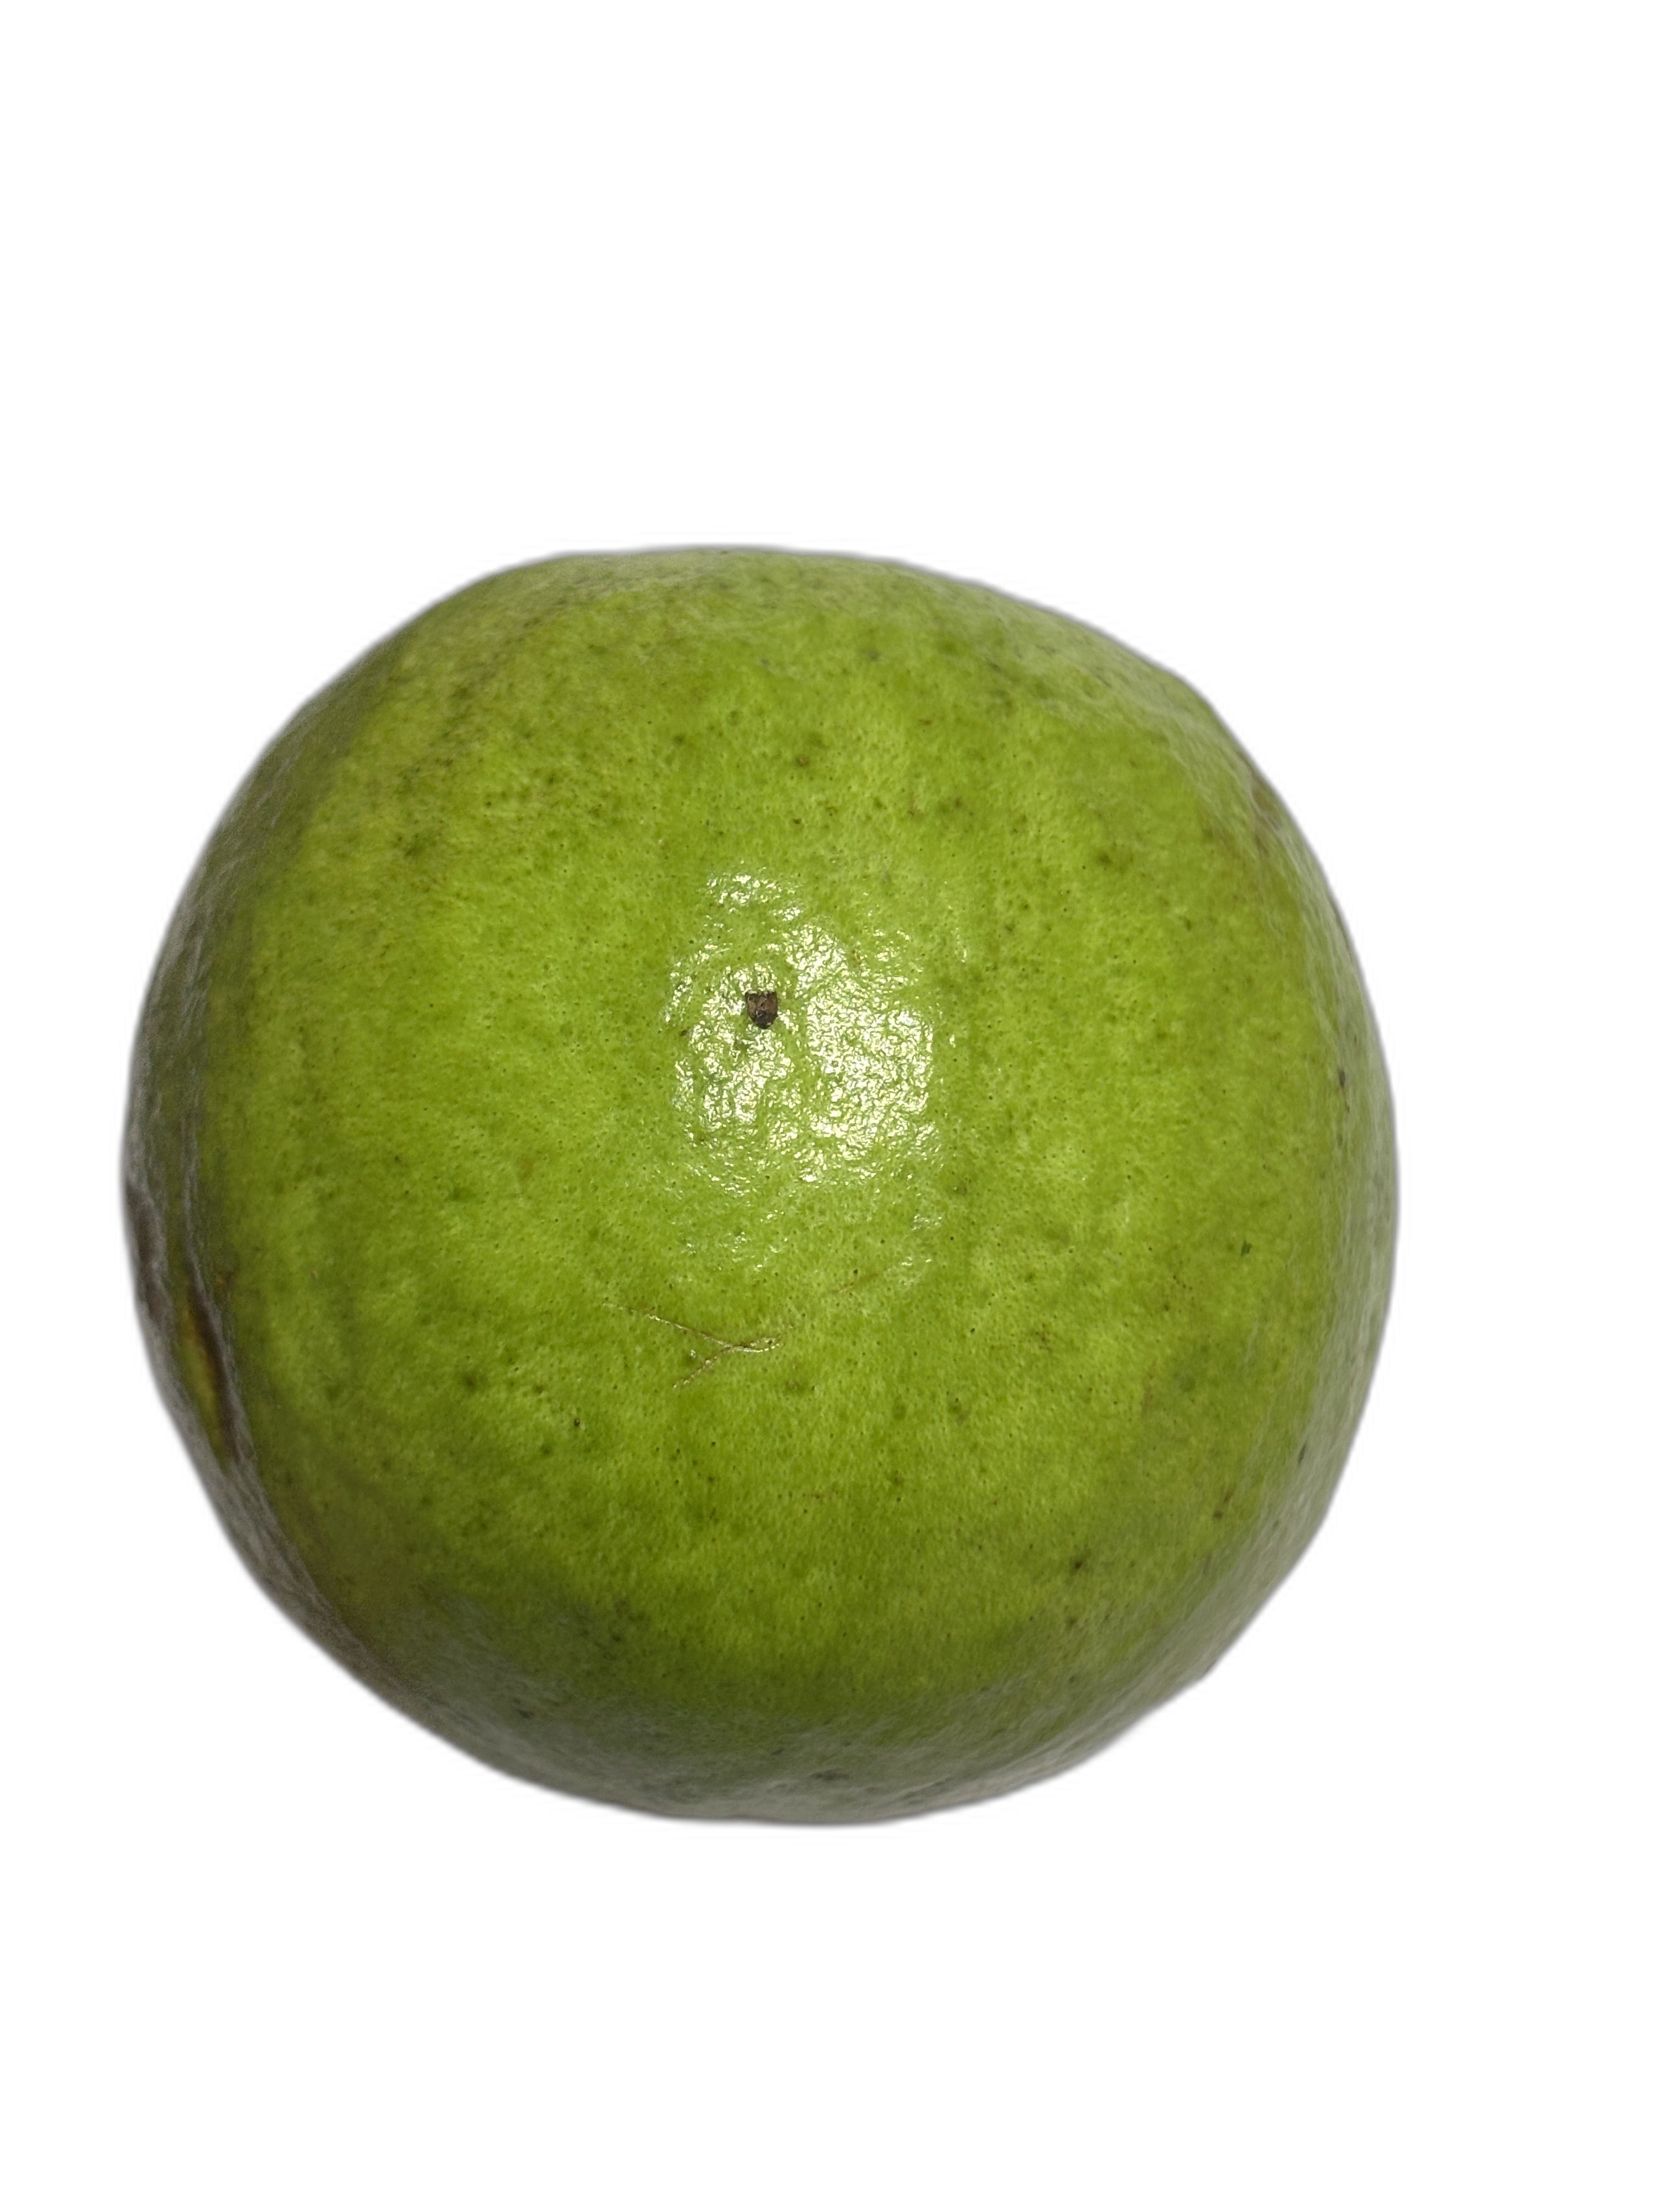
Plant part: fruit
Disease: Healthy